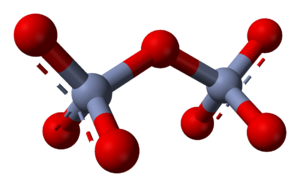
L'ion dichromate est un puissant agent oxydant.